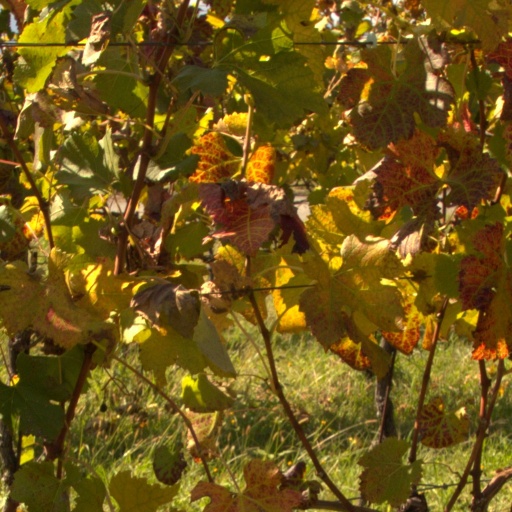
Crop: grape